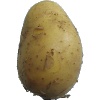
Label: Potato White 1